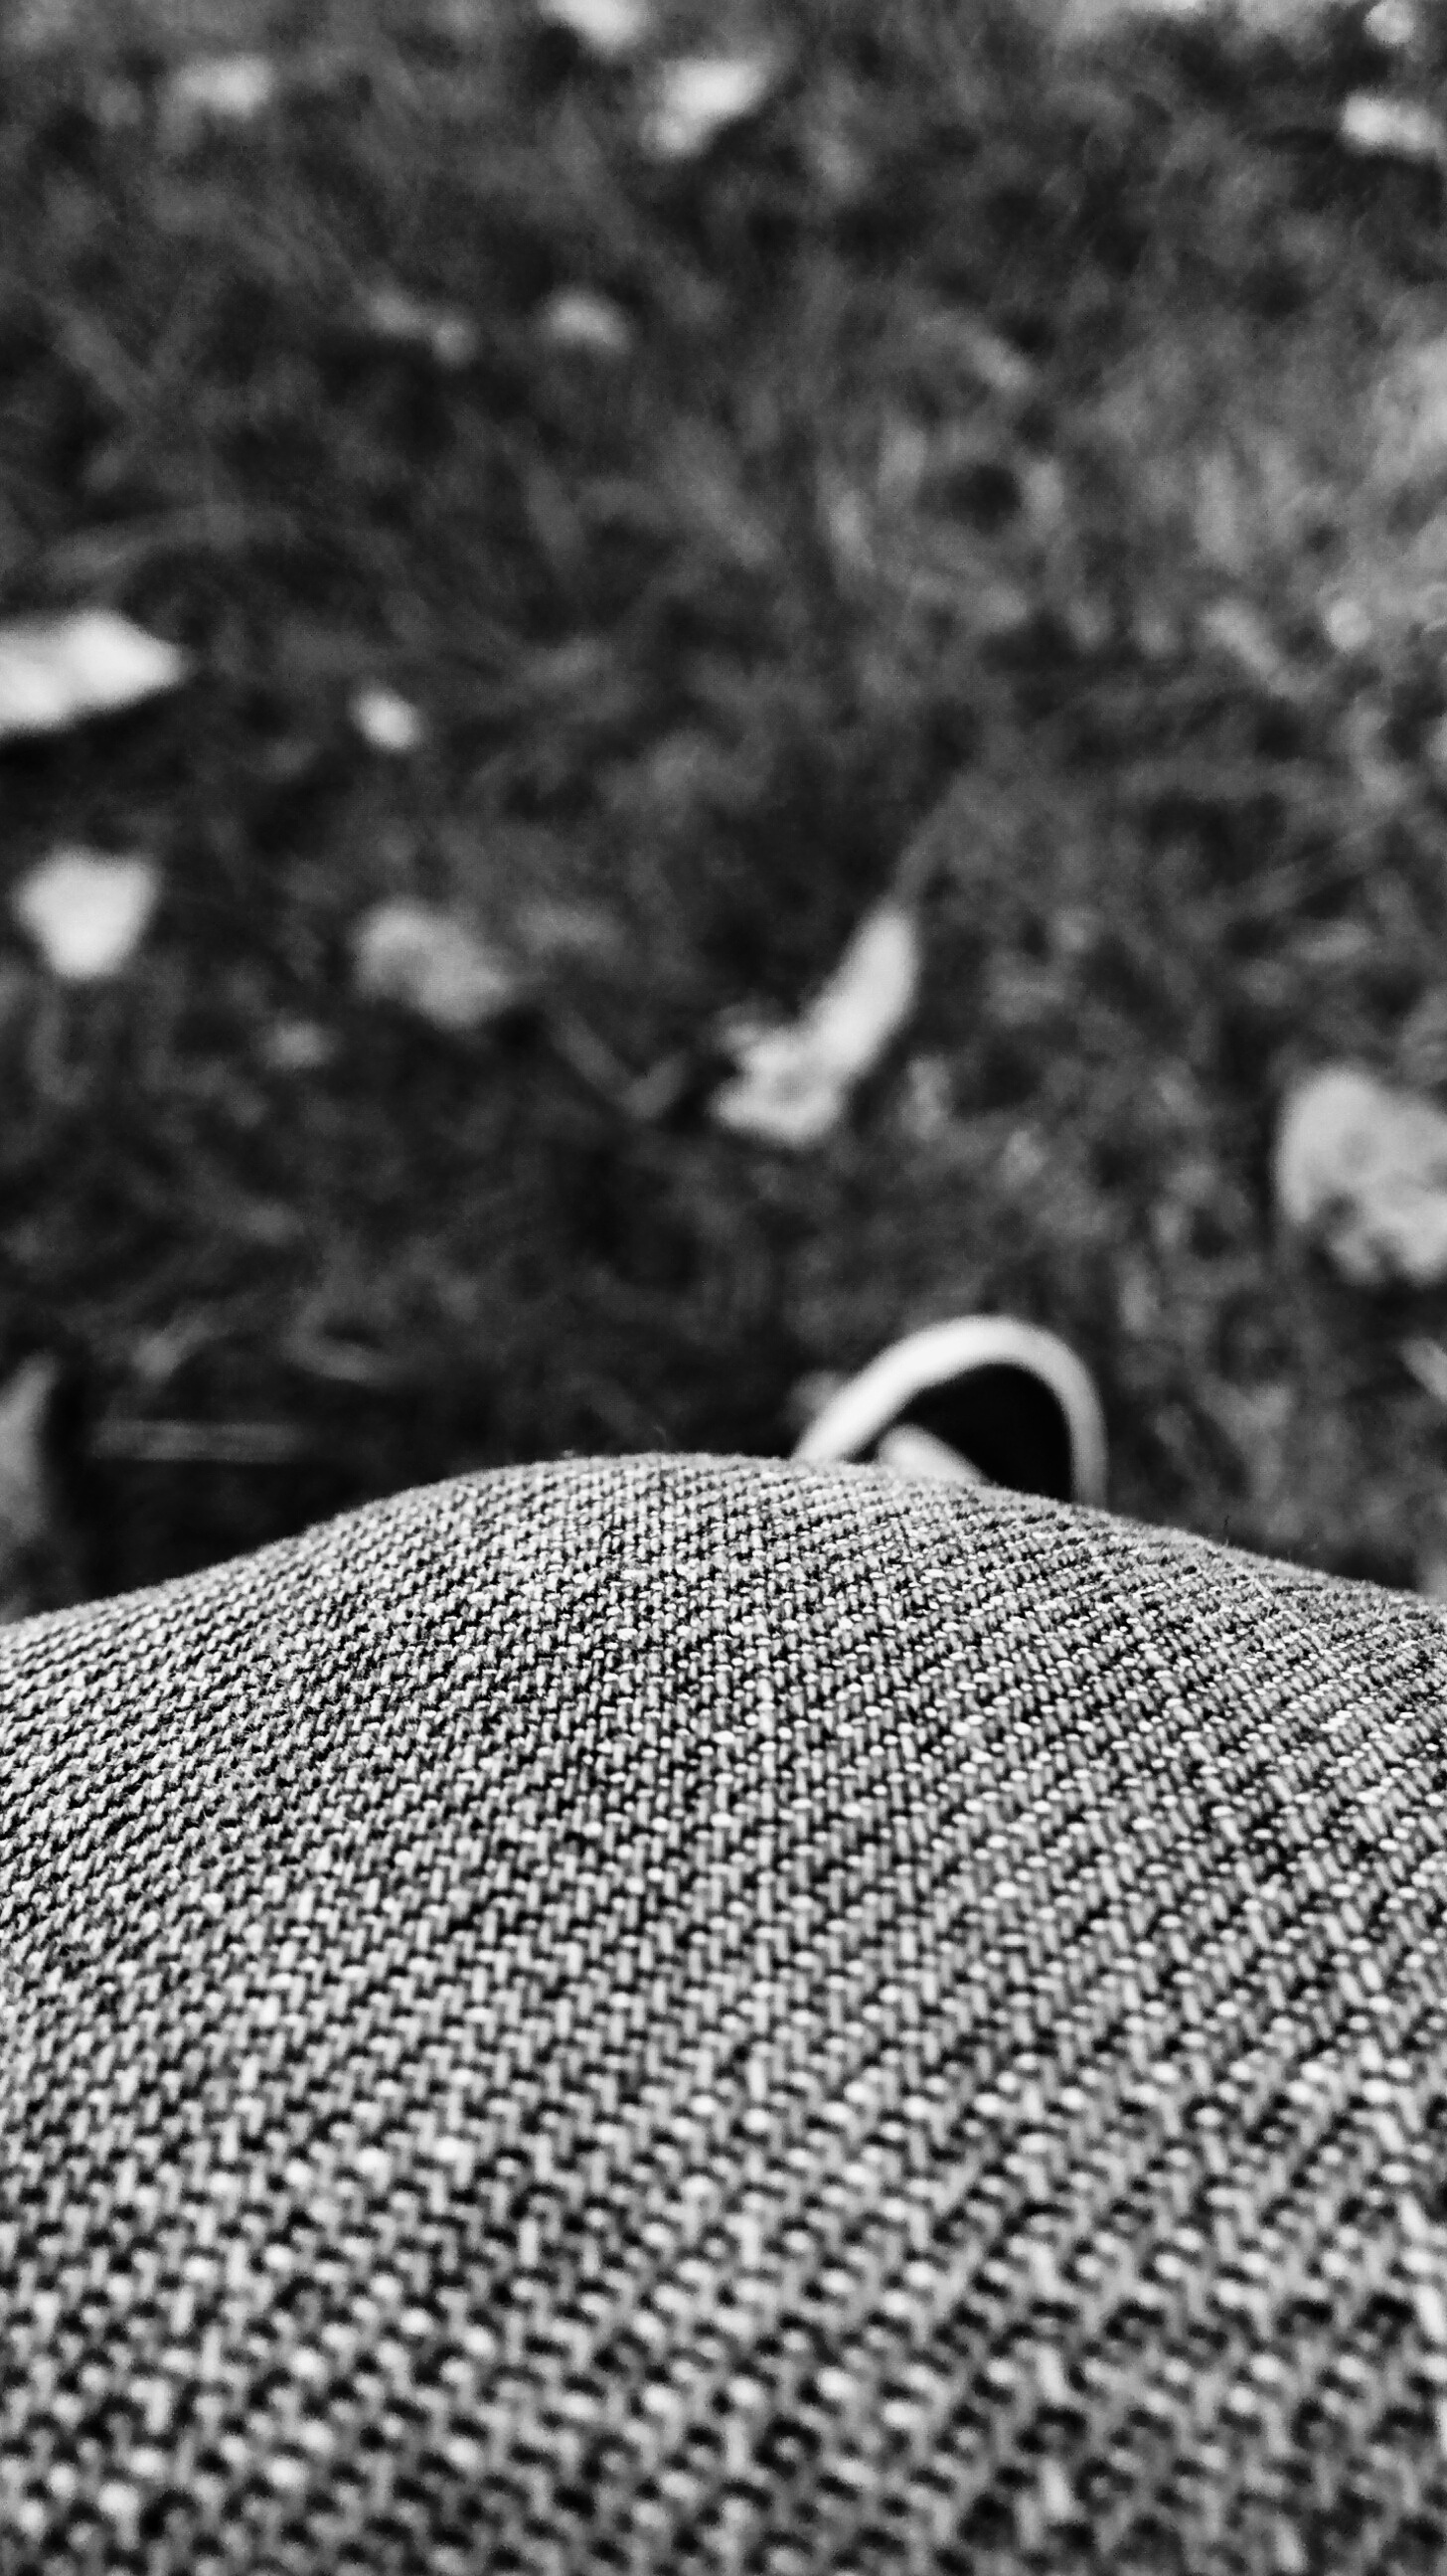
black and white, white, photography, leaf, flower, spring, black, monochrome, material, close up, dress, photograph, monochrome photography